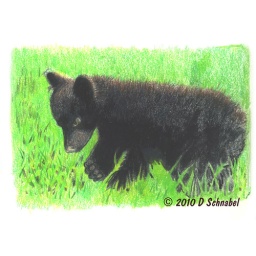
Drawing of a bear cub in a medow